Rover 9

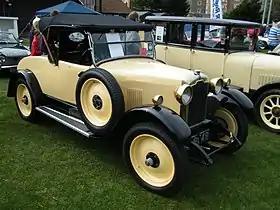
1926 two-seater

The Rover 9 is a small car produced by Britain's Rover car company. It had a 1074 cc 9 fiscal horsepower four-cylinder engine. Manufactured from 1924 until 1927 it was first supplemented then replaced by Rover's 10-12 model.